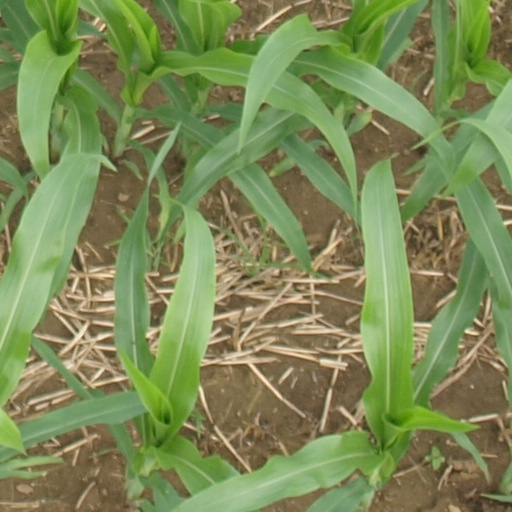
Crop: maize; corn